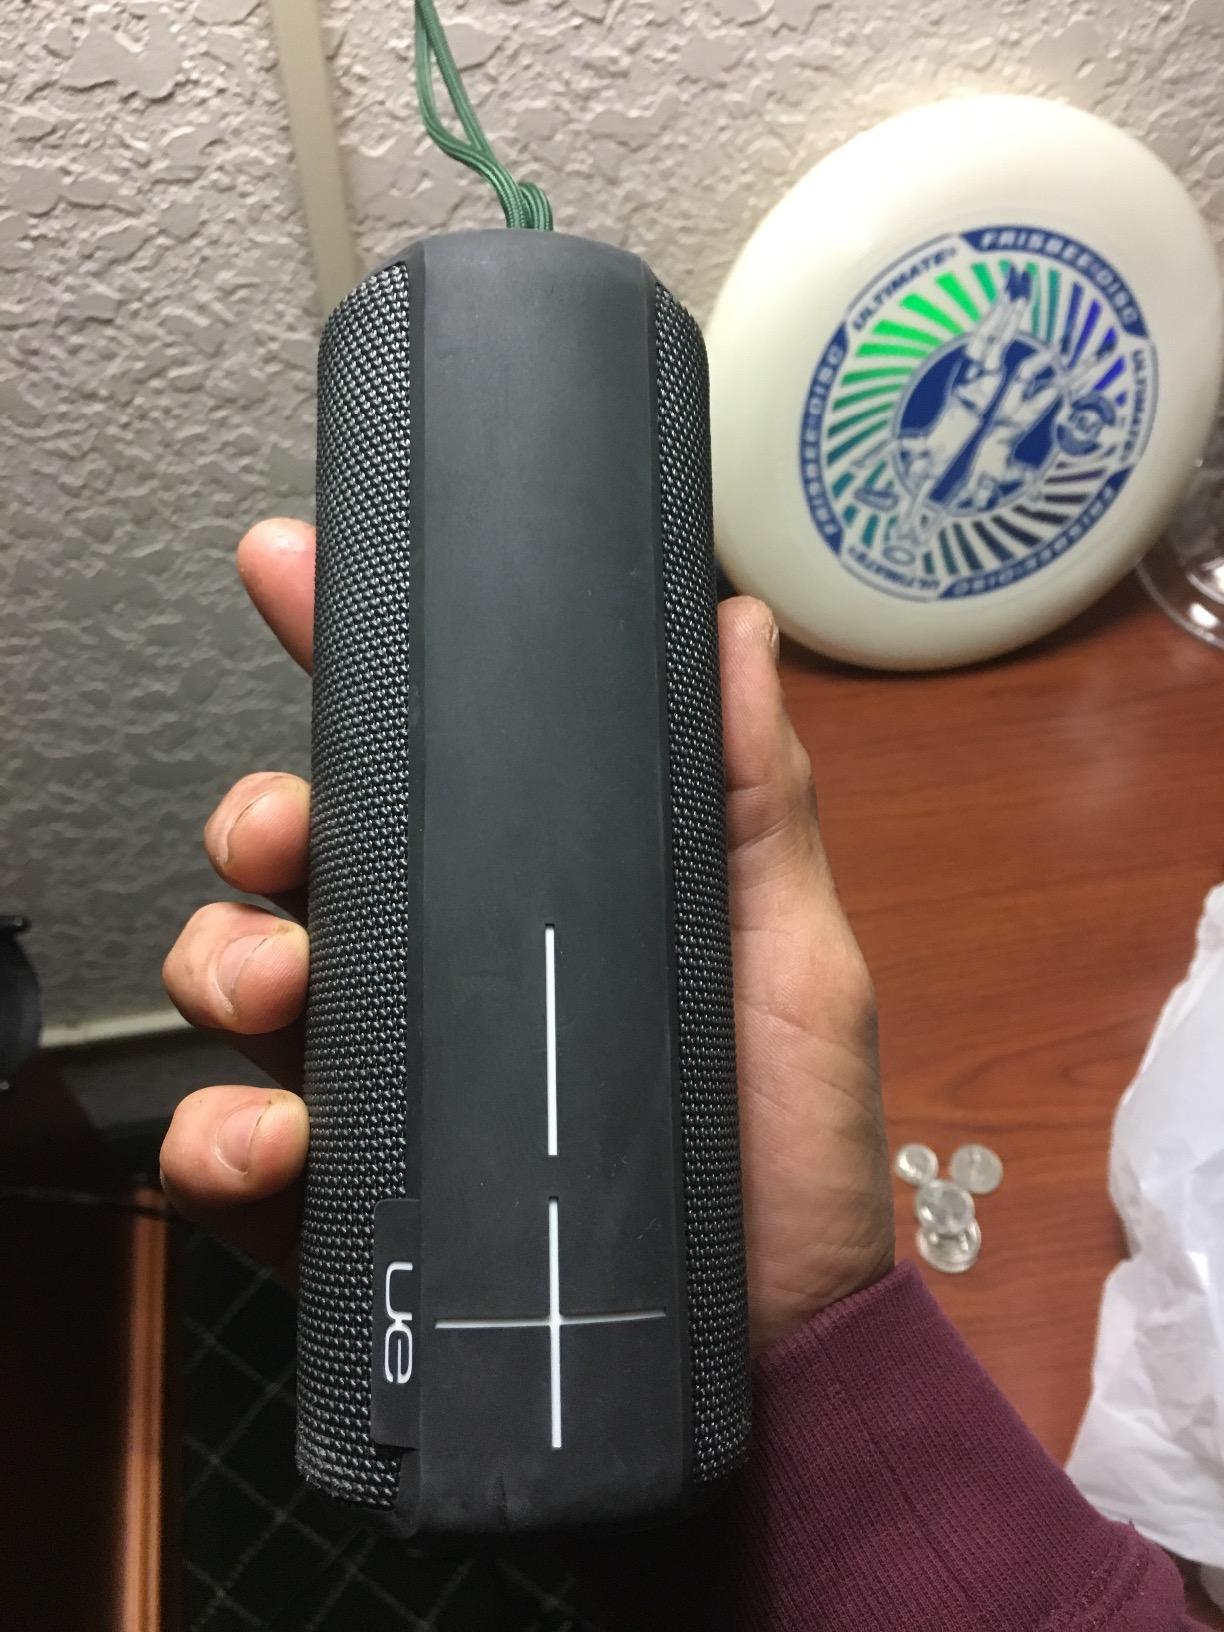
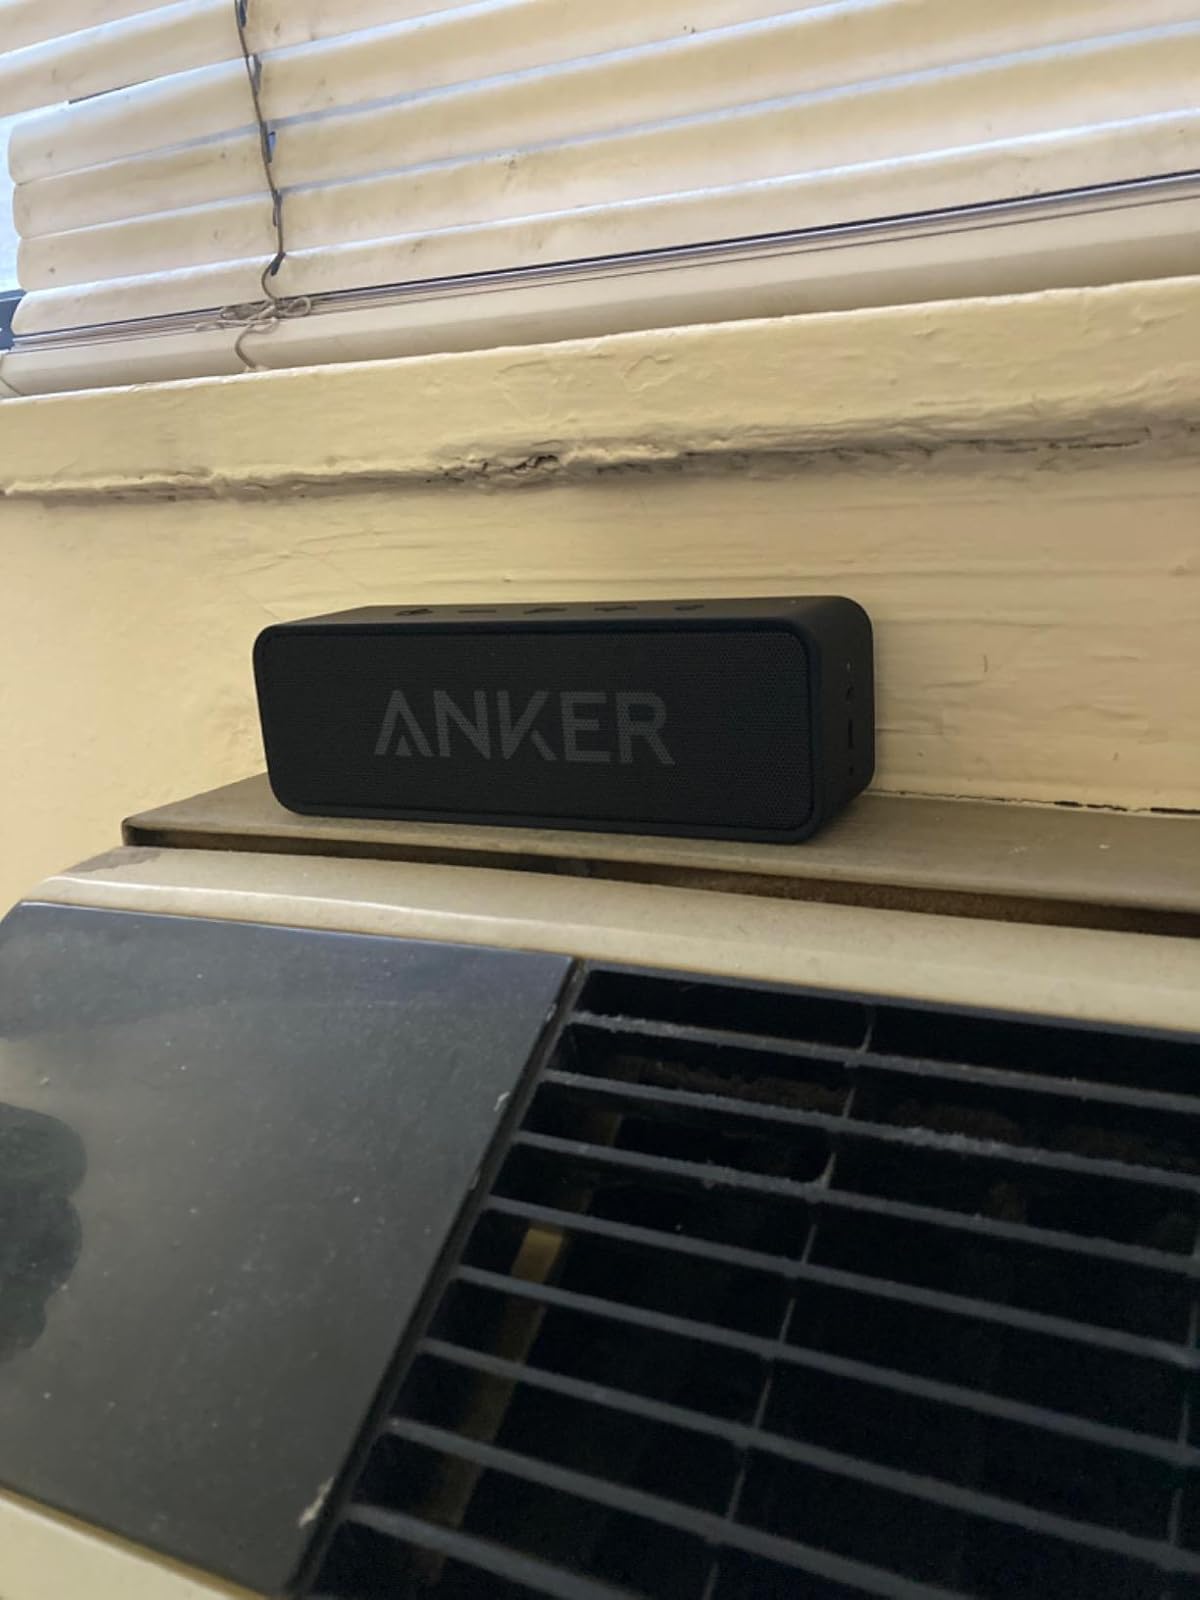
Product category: speaker
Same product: no